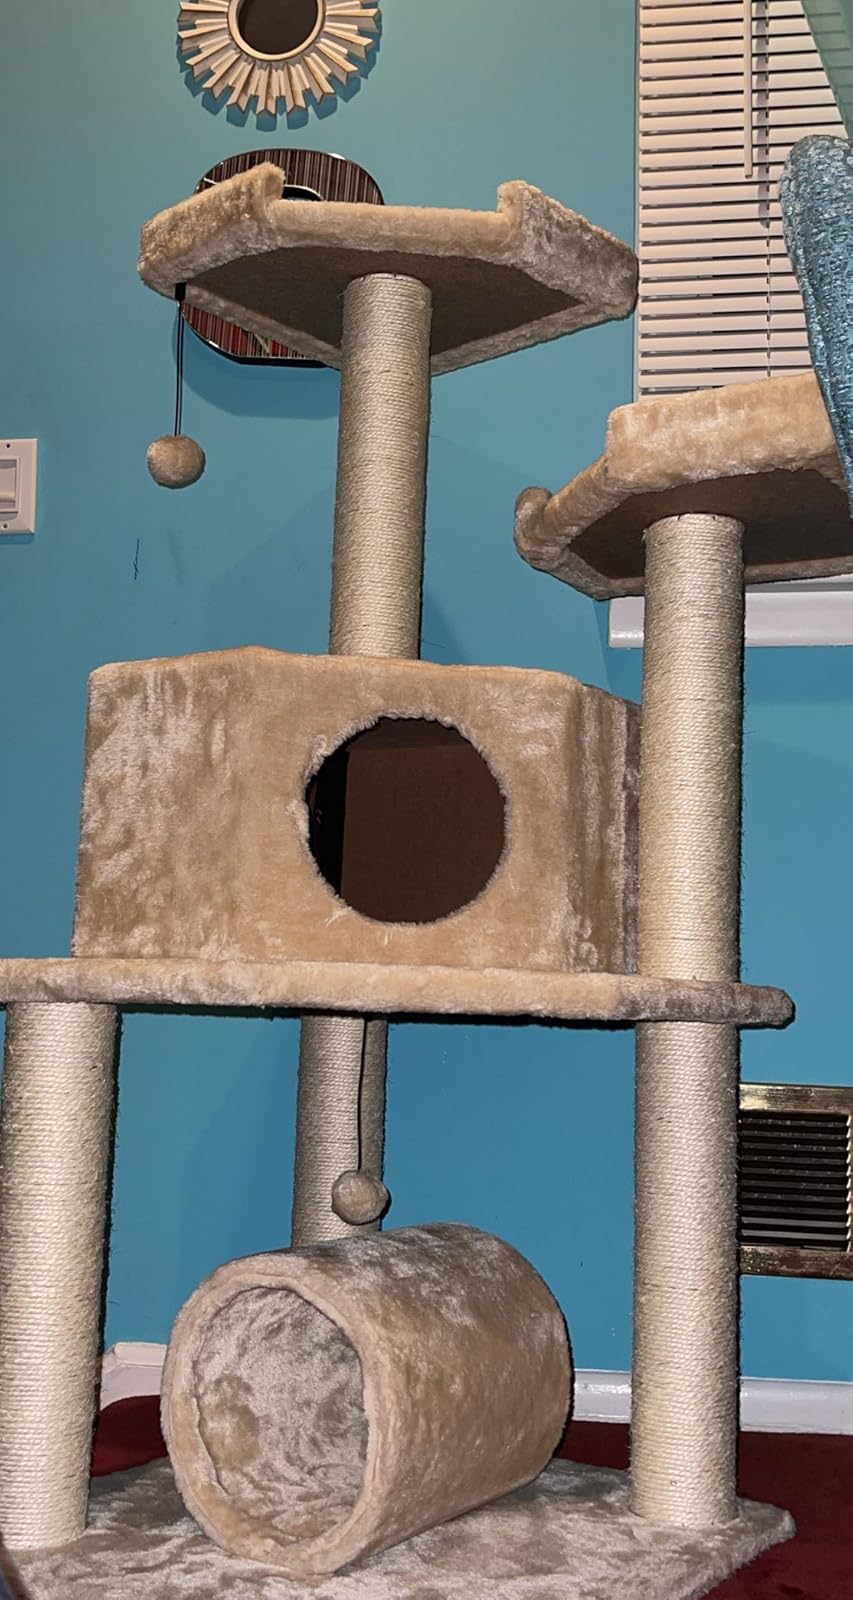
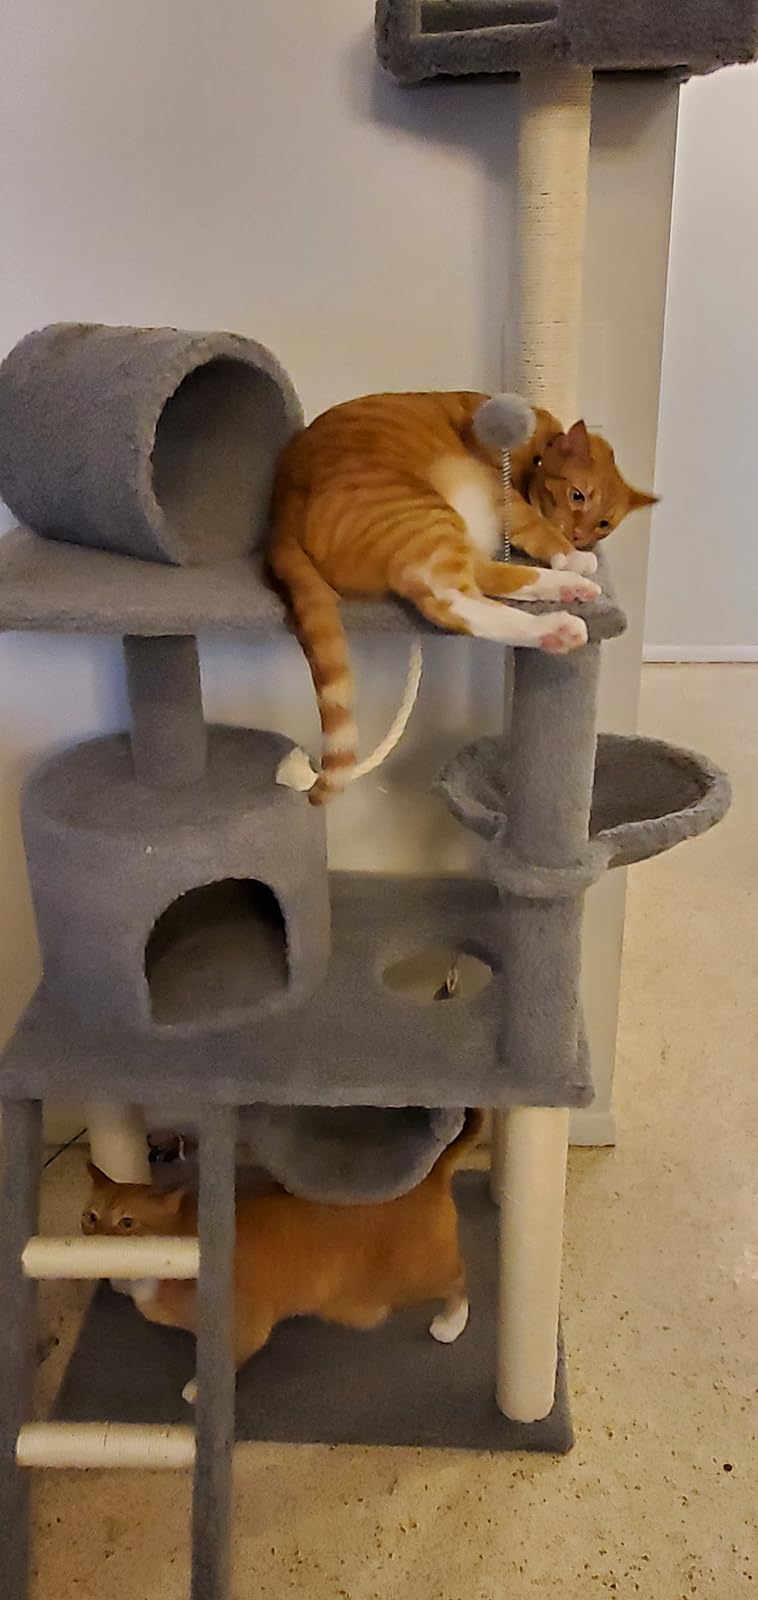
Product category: items_cat tree
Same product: no